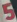
Number: 5